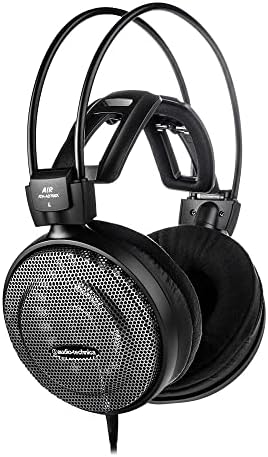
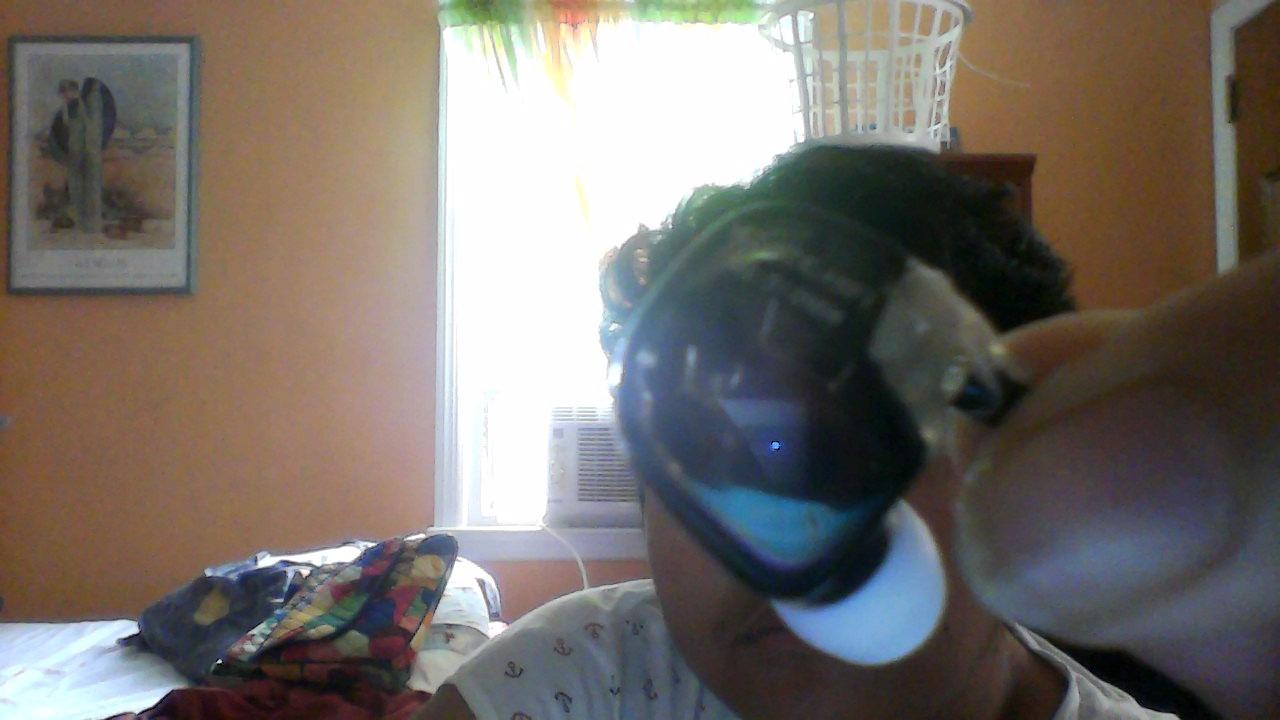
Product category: headphones
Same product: no